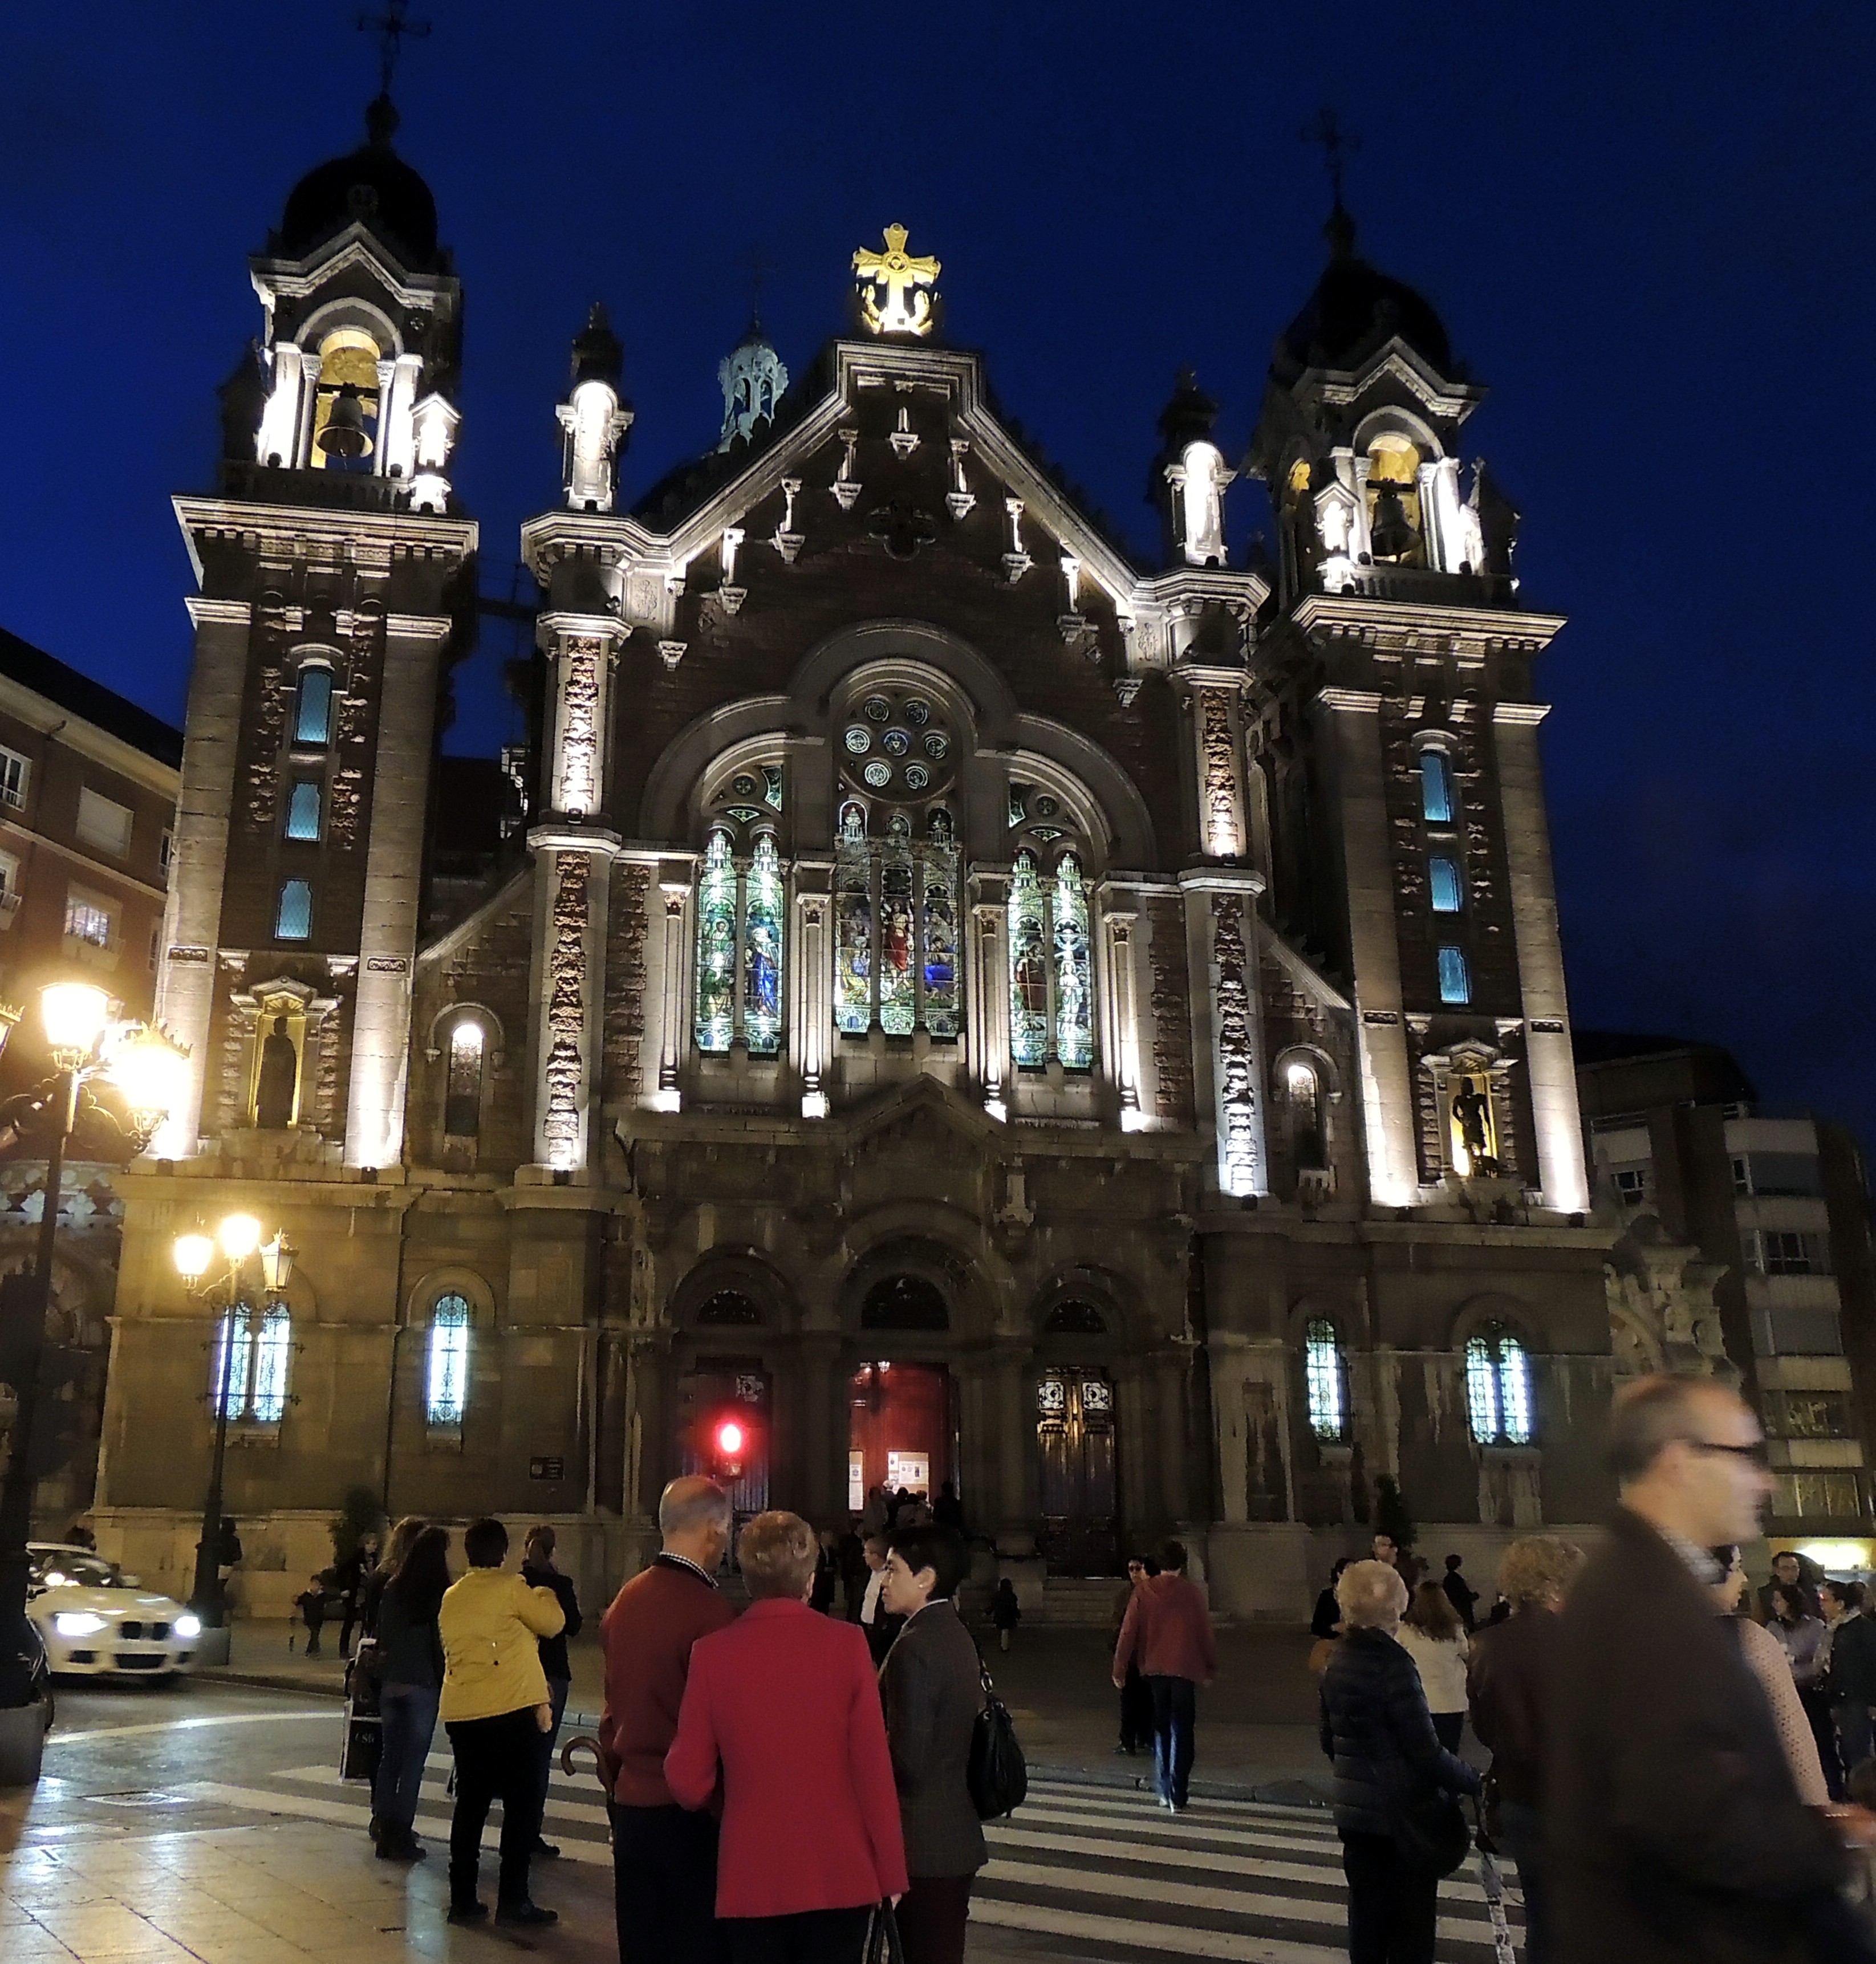
night, building, evening, plaza, landmark, church, cathedral, place of worship, town square, basilica, metropolis